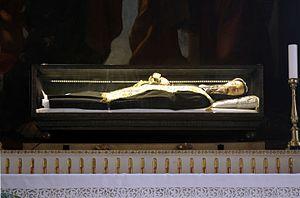
Jacques Salomoni est un prêtre de l'église catholique et membre du l'Ordre dominicain.